Tonopah Test Range Airport

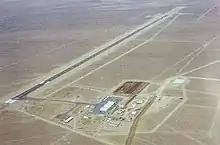
Tonopah Test Range Airport in 1982

In July 1975, the 4477th Tactical Evaluation Flight ("Red Eagles") was formed at Nellis AFB as tactical evaluation organization. Also in the early 1970s, the concept of "Aggressor Squadrons", was born, using the Northrop F-5E Tiger II, which was found to be nearly identical in terms of maneuvering and speed with the MiG-21 to train front-line combat pilots in Soviet Air Force tactics. Aggressor training was done where the units went head to head against USAF fighters in mock dogfights at this time to find out and exploit possible weaknesses.